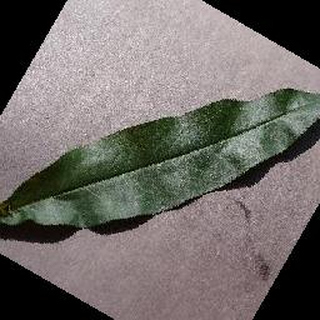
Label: healthy_peach